Alexandre Egorov

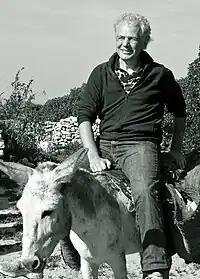
Alexandre Egorov in 2013

Alexandre Egorov (Russian: Алекса́ндр Егоров ; born 31 December 1954, Saint Petersburg, Russia) is a Russian painter and Haiku poet.